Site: brandenburg
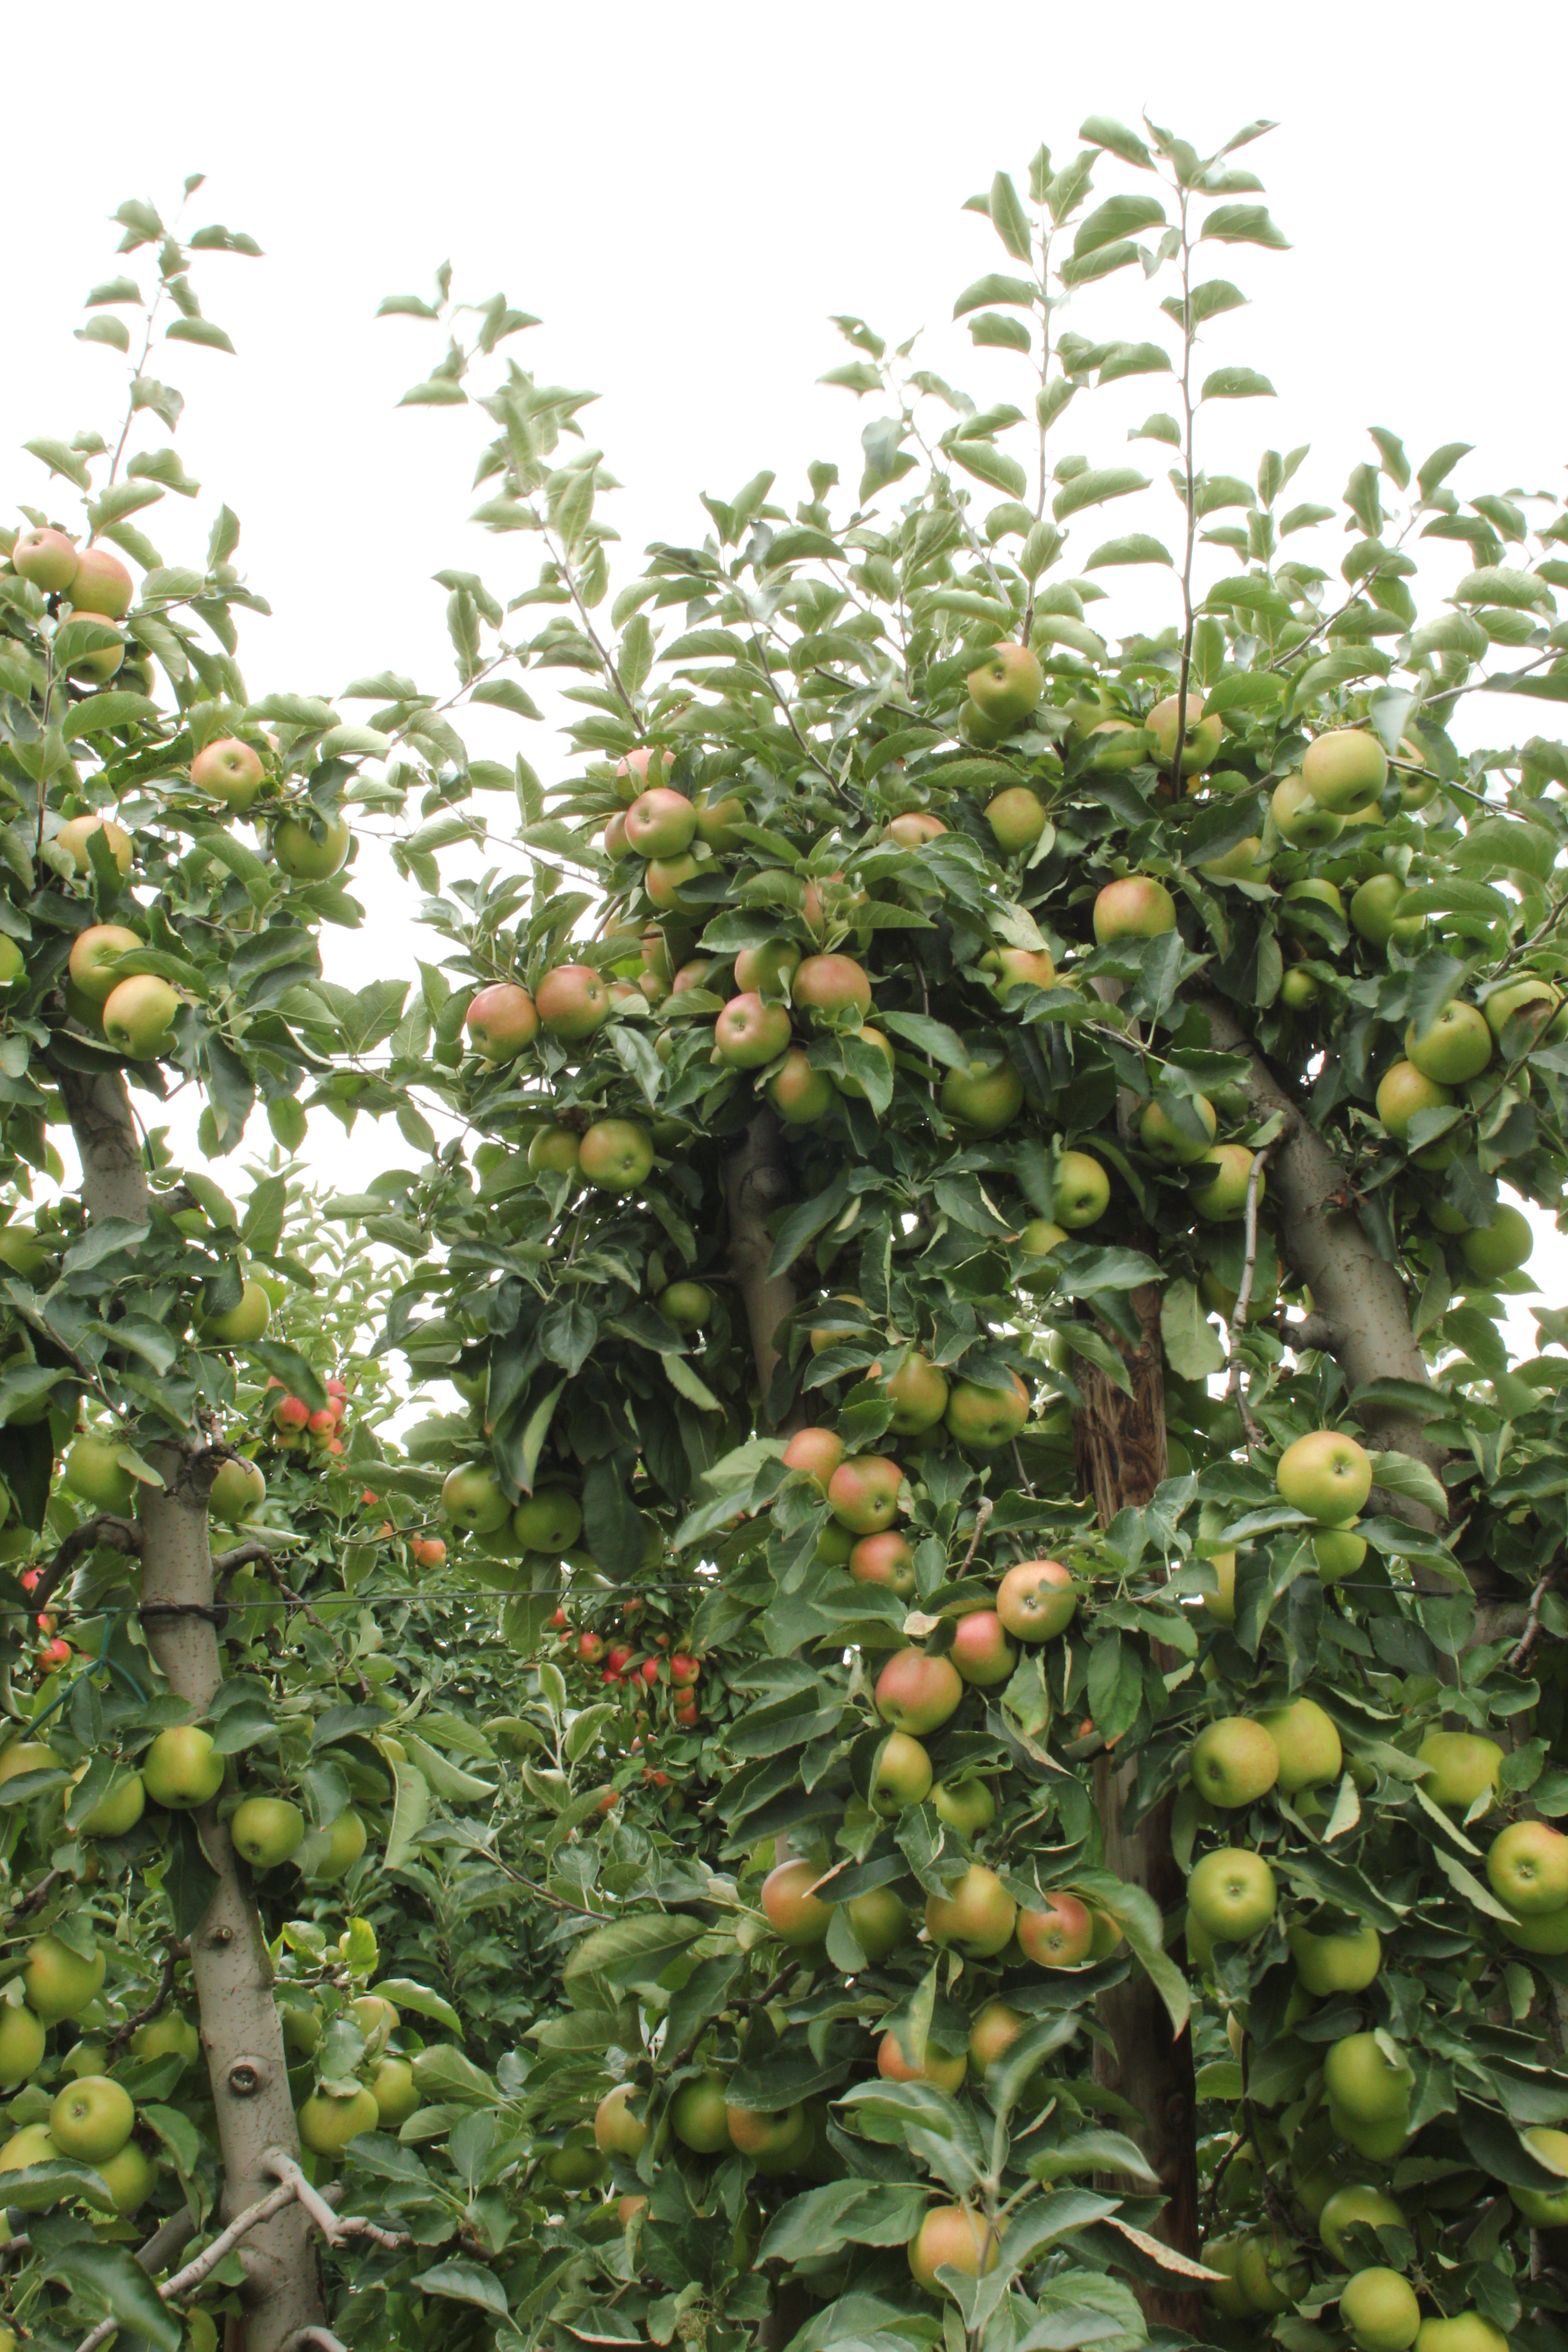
Growth stage (BBCH 87): Maturity of fruit and seed